Turbine blade

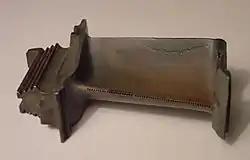
Turbine blade from a Turbo-Union RB199 jet engine. This is a blade with an outer shroud which prevents gas leaking round the blade tip in which case it wouldn't contribute to the force on the aerofoil. The platform at the base of the aerofoil forms a continuous annulus ring which, together with cooling-air cavity purge flow prevents hot gas leakage onto the turbine discs. The short extension, or shank, between the platform and fir-tree fixing in the disc allows space for cooling-air entry to blade, may control blade vibration modes and heat transfer to disc rim.

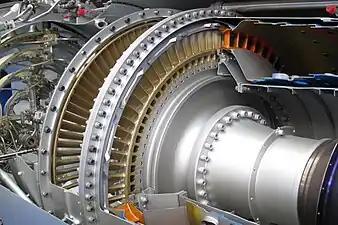
The turbine blades have a golden colour in this engine cutaway.

A turbine blade is a radial aerofoil mounted in the rim of a turbine disc and which produces a tangential force which rotates a turbine rotor. Each turbine disc has many blades. As such they are used in gas turbine engines and steam turbines. The blades are responsible for extracting energy from the high temperature, high pressure gas produced by the combustor. The turbine blades are often the limiting component of gas turbines. To survive in this difficult environment, turbine blades often use exotic materials like superalloys and many different methods of cooling that can be categorized as internal and external cooling, and thermal barrier coatings. Blade fatigue is a major source of failure in steam turbines and gas turbines. Fatigue is caused by the stress induced by vibration and resonance within the operating range of machinery. To protect blades from these high dynamic stresses, friction dampers are used.